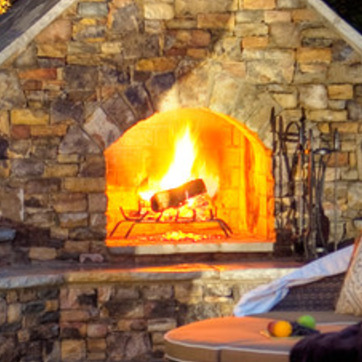
Material: other